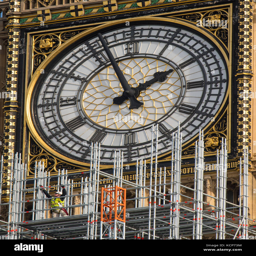
construction workers build scaffolding during ongoing conservation